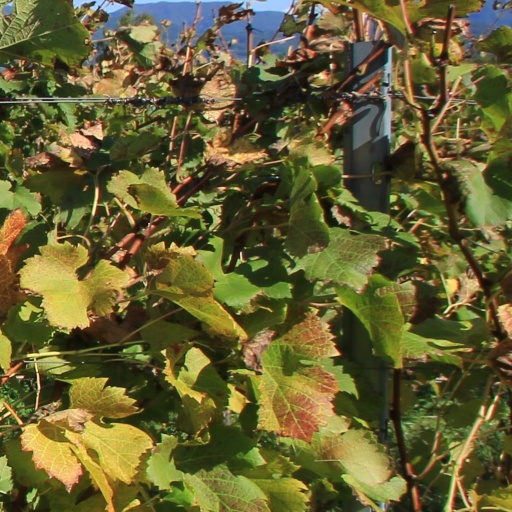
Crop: grape